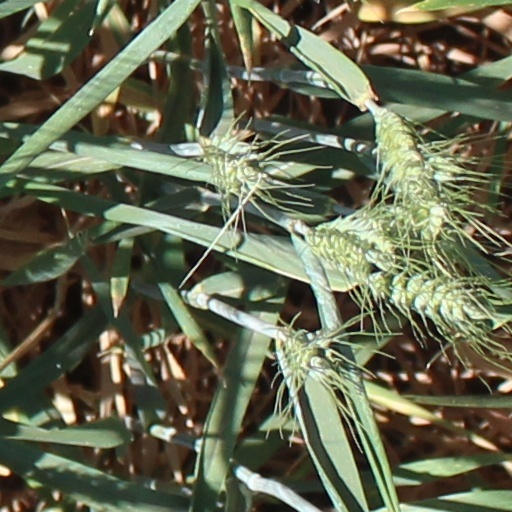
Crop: wheat